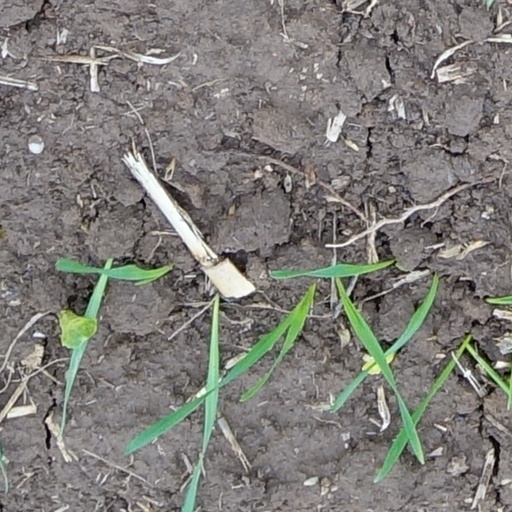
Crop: wheat